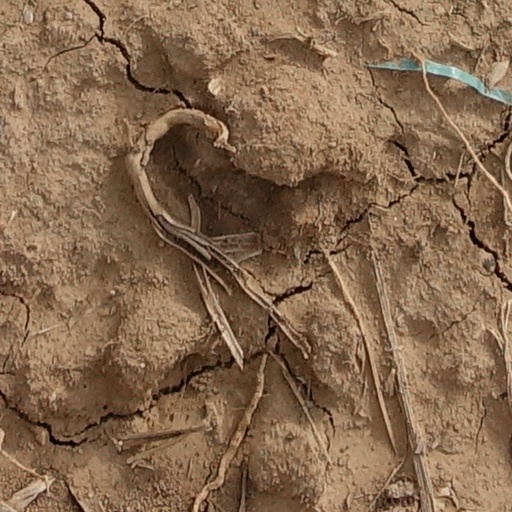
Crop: wheat